Sky position (RA, Dec in degrees): 217.458, 0.6649
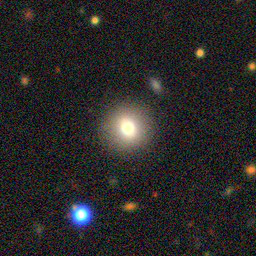
Galaxy morphology: Round Smooth Galaxies